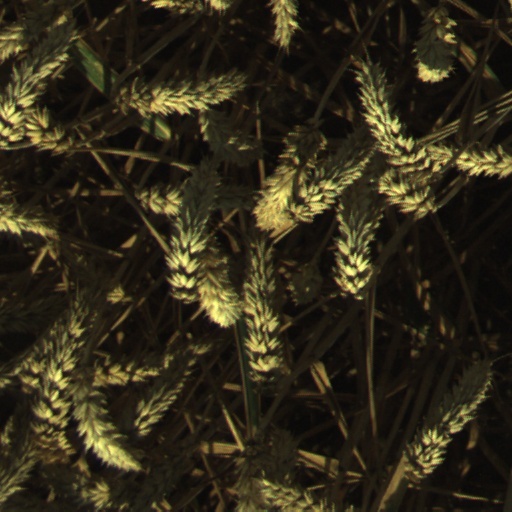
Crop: wheat